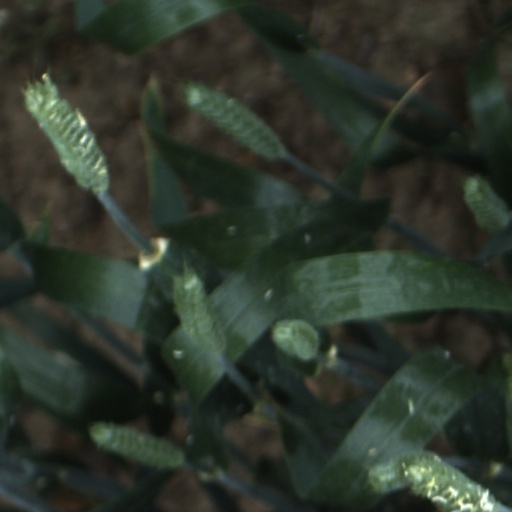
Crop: wheat